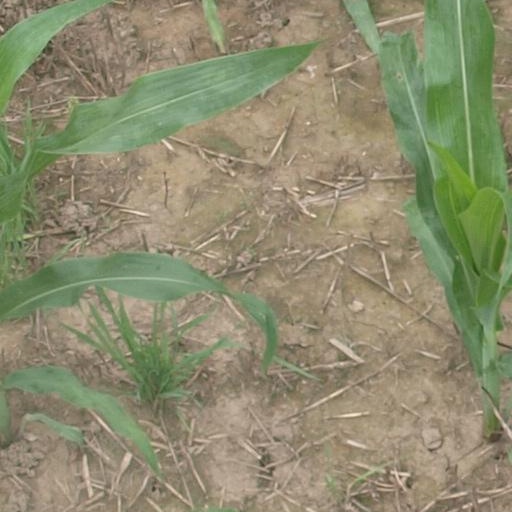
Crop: maize; corn